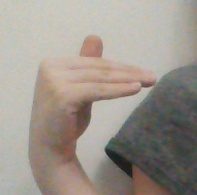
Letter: khaa